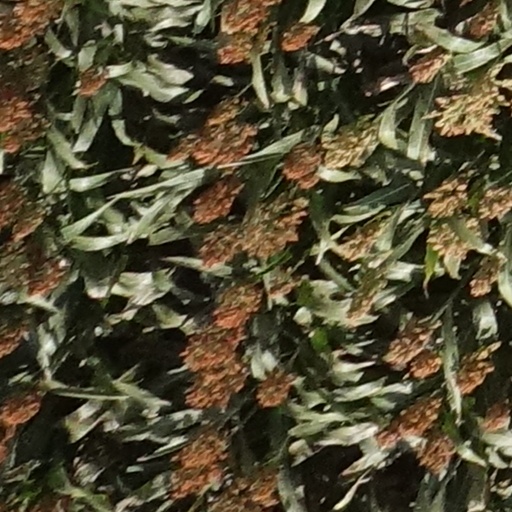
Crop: sorghum